ÍG

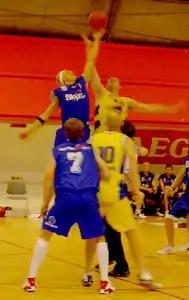

Íþróttafélag Grindavíkur, commonly known as ÍG, is a basketball club in Grindavík, Iceland.